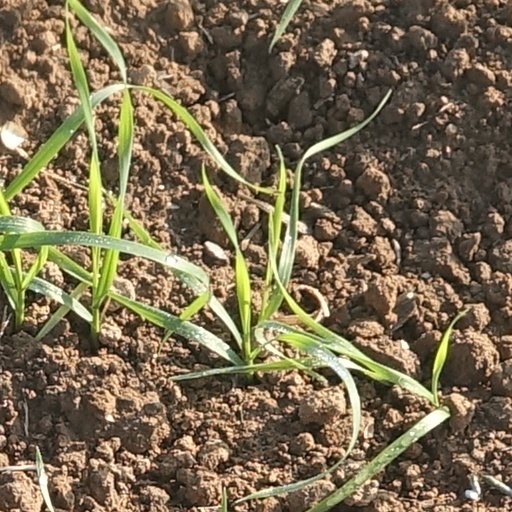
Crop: wheat